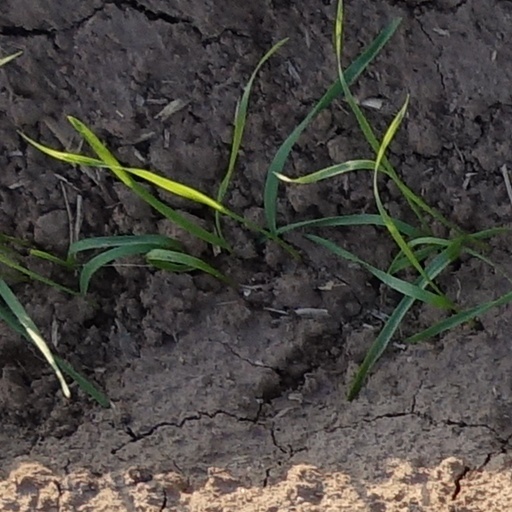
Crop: wheat